Francisco Rojas Gutiérrez

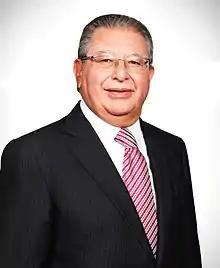

Francisco José Rojas Gutiérrez (born 15 September 1944) is a Mexican politician affiliated with the Institutional Revolutionary Party. As of 2014 he served as Deputy of the LIX and LXI Legislatures of the Mexican Congress as a plurinominal representative.